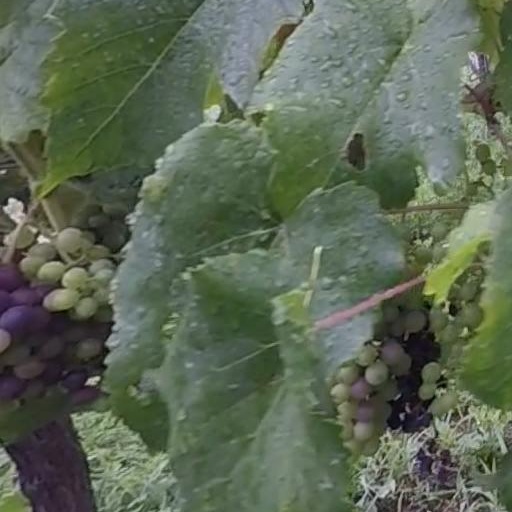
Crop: grape